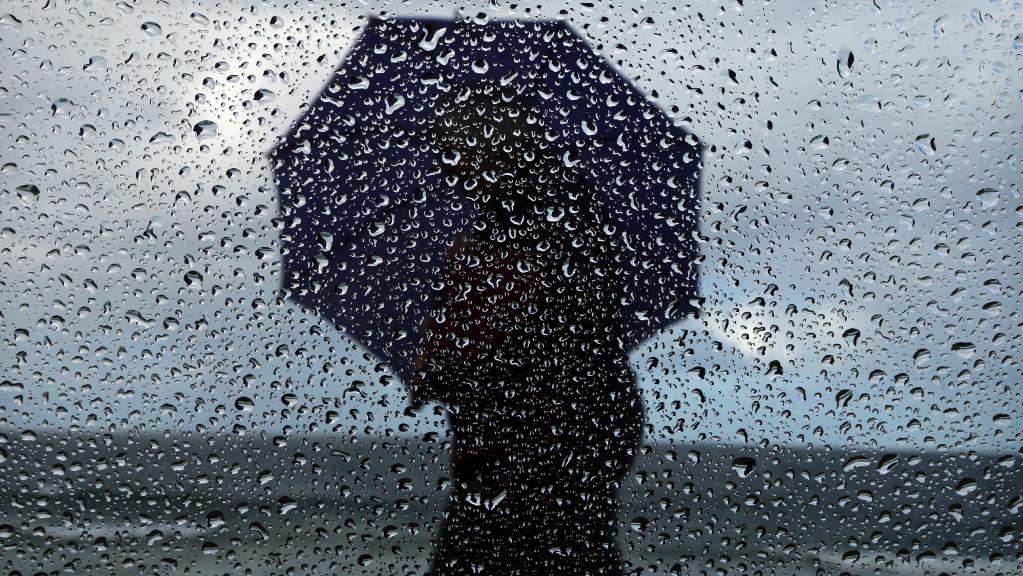
Weather: rain or strom